Nintendo DS

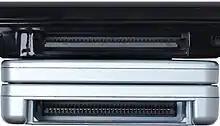
Game Boy Advance game slot on Game Boy Advance SP (below) and Nintendo DS Lite (above)

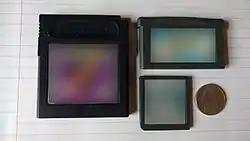
Clockwise from left: A Game Boy game cartridge, a Game Boy Advance game cartridge, and a Nintendo DS game cartridge. On the far right is a United States Nickel shown for scale.

The Nintendo DS is backward compatible with Game Boy Advance (GBA) cartridges. The smaller Nintendo DS game cards fit into a slot on the top of the system, while Game Boy Advance games fit into a slot on the bottom. The Nintendo DS, like the Game Boy Micro, is not backward compatible with games made for the original Game Boy and Game Boy Color because the required hardware is not included and the console has physical incompatibility with Game Boy and Game Boy Color games.